Geology

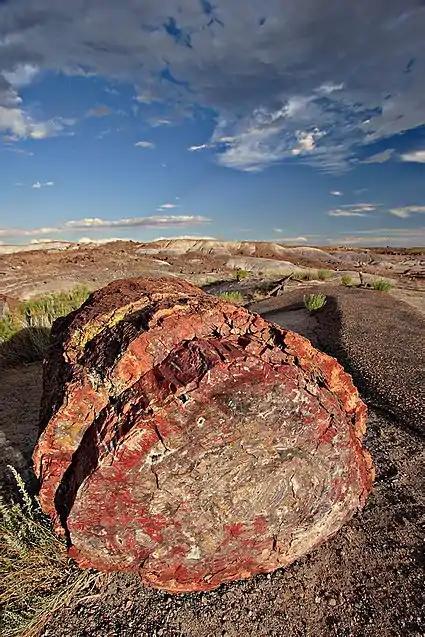
A petrified log in Petrified Forest National Park, Arizona, US

The addition of new rock units, both depositionally and intrusively, often occurs during deformation. Faulting and other deformational processes result in the creation of topographic gradients, causing material on the rock unit that is increasing in elevation to be eroded by hillslopes and channels. These sediments are deposited on the rock unit that is going down. Continual motion along the fault maintains the topographic gradient in spite of the movement of sediment and continues to create accommodation space for the material to deposit. Deformational events are often also associated with volcanism and igneous activity. Volcanic ashes and lavas accumulate on the surface, and igneous intrusions enter from below. Dikes, long, planar igneous intrusions, enter along cracks, and therefore often form in large numbers in areas that are being actively deformed. This can result in the emplacement of dike swarms, such as those that are observable across the Canadian shield, or rings of dikes around the lava tube of a volcano.